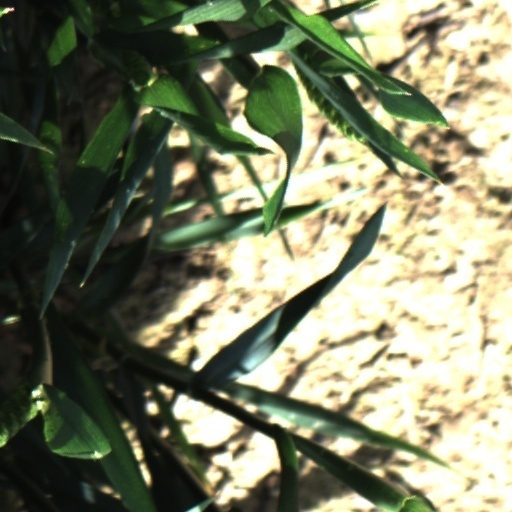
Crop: wheat